Adam West

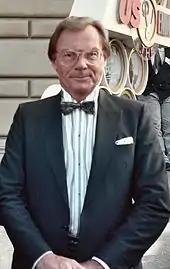
West in 1989 at the 41st Primetime Emmy Awards

During the 1990s, West's status as a pop culture icon led to appearances as himself in the film "Drop Dead Gorgeous" and in several TV series, including "NewsRadio", "Murphy Brown", "The Adventures of Pete & Pete", "The Ben Stiller Show", and "The Drew Carey Show". He notably appeared as "Dr. Wayne" in the 1990 "Zorro" episode "The Wizard", even being shown Zorro's "secret cave" headquarters. In 1991, he starred in the pilot episode of "Lookwell", in which he portrayed a has-been TV action hero who falsely believes he can solve mysteries in real life. The pilot, written by Conan O'Brien and Robert Smigel in their pre-"Late Night" period, aired on NBC that summer, but was not picked up as a series. It was later broadcast on the Trio channel, under the "Brilliant But Cancelled" block. In 1994, West played a non-comedic role as the father of Peter Weller's character in the Michael Tolkin film "The New Age".